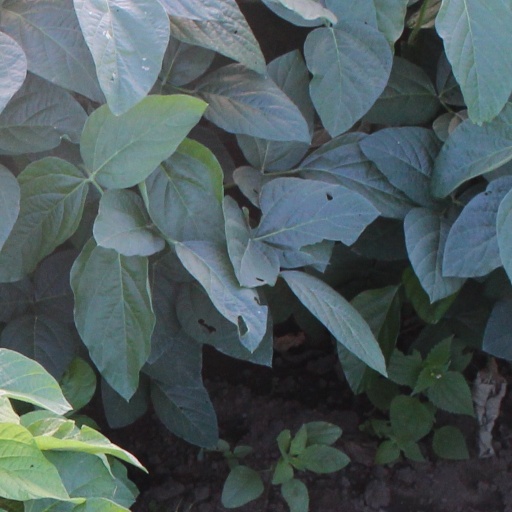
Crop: soybean